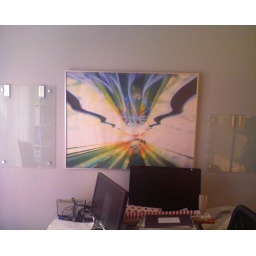
Getting the home office set up. I took the photo you see there in the walkway to Terminal C at O'Hare.